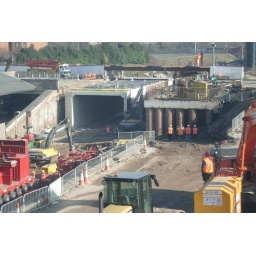
The bridge box in place